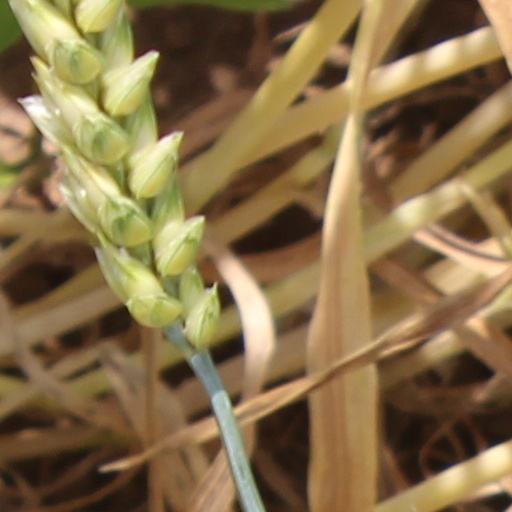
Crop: wheat